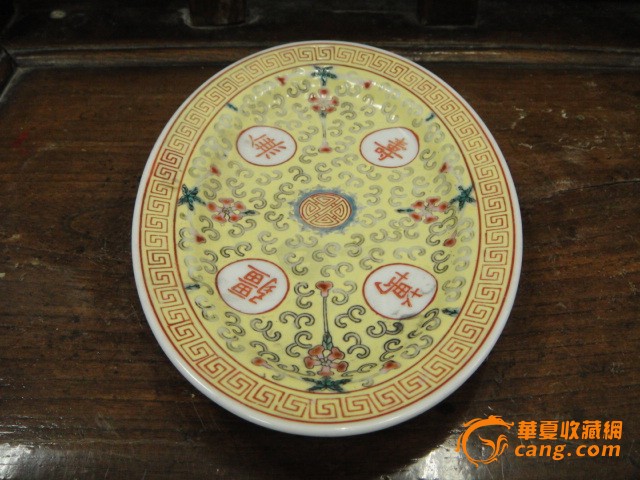
Label: trash